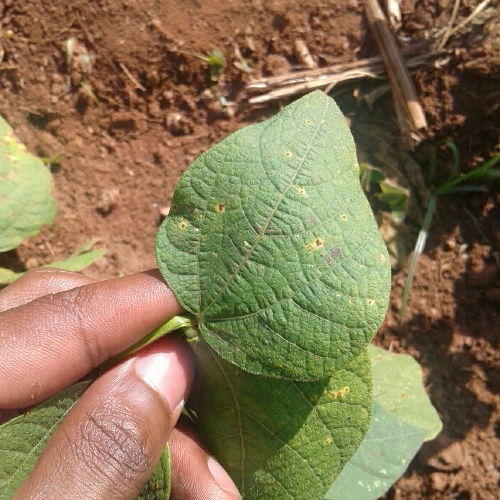
Leaf condition: bean_rust